Operation Battleaxe

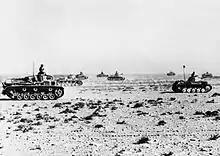
German tanks advance in the desert shortly before the Battle of Sollum.

Through Ultra intercepts, the British also received the report by Paulus. Churchill, believing that one strong push would dislodge German forces, began to increase the pressure on Wavell to attack. Operation Brevity was quickly planned as a limited operation to seize Sollum, Halfaya Pass and Fort Capuzzo, then advance on Sidi Aziz and Tobruk. The operation was to continue as far as supply would allow but not risk the forces committed; the objective was to destroy as much Axis equipment as possible and secure a foothold for the larger Operation Battleaxe, once the new tanks were made available. Brevity began on 15 May and Fort Capuzzo and Halfaya Pass were captured but next day William Gott, concerned that his 22nd Guards Brigade would be destroyed if caught in the open by Germans tanks, decided to pull almost the entire force back to Halfaya Pass. The operation ended on 17 May, with only the Halfaya Pass captured. The pass was retaken by a small German force on 27 May, in Operation Skorpion.